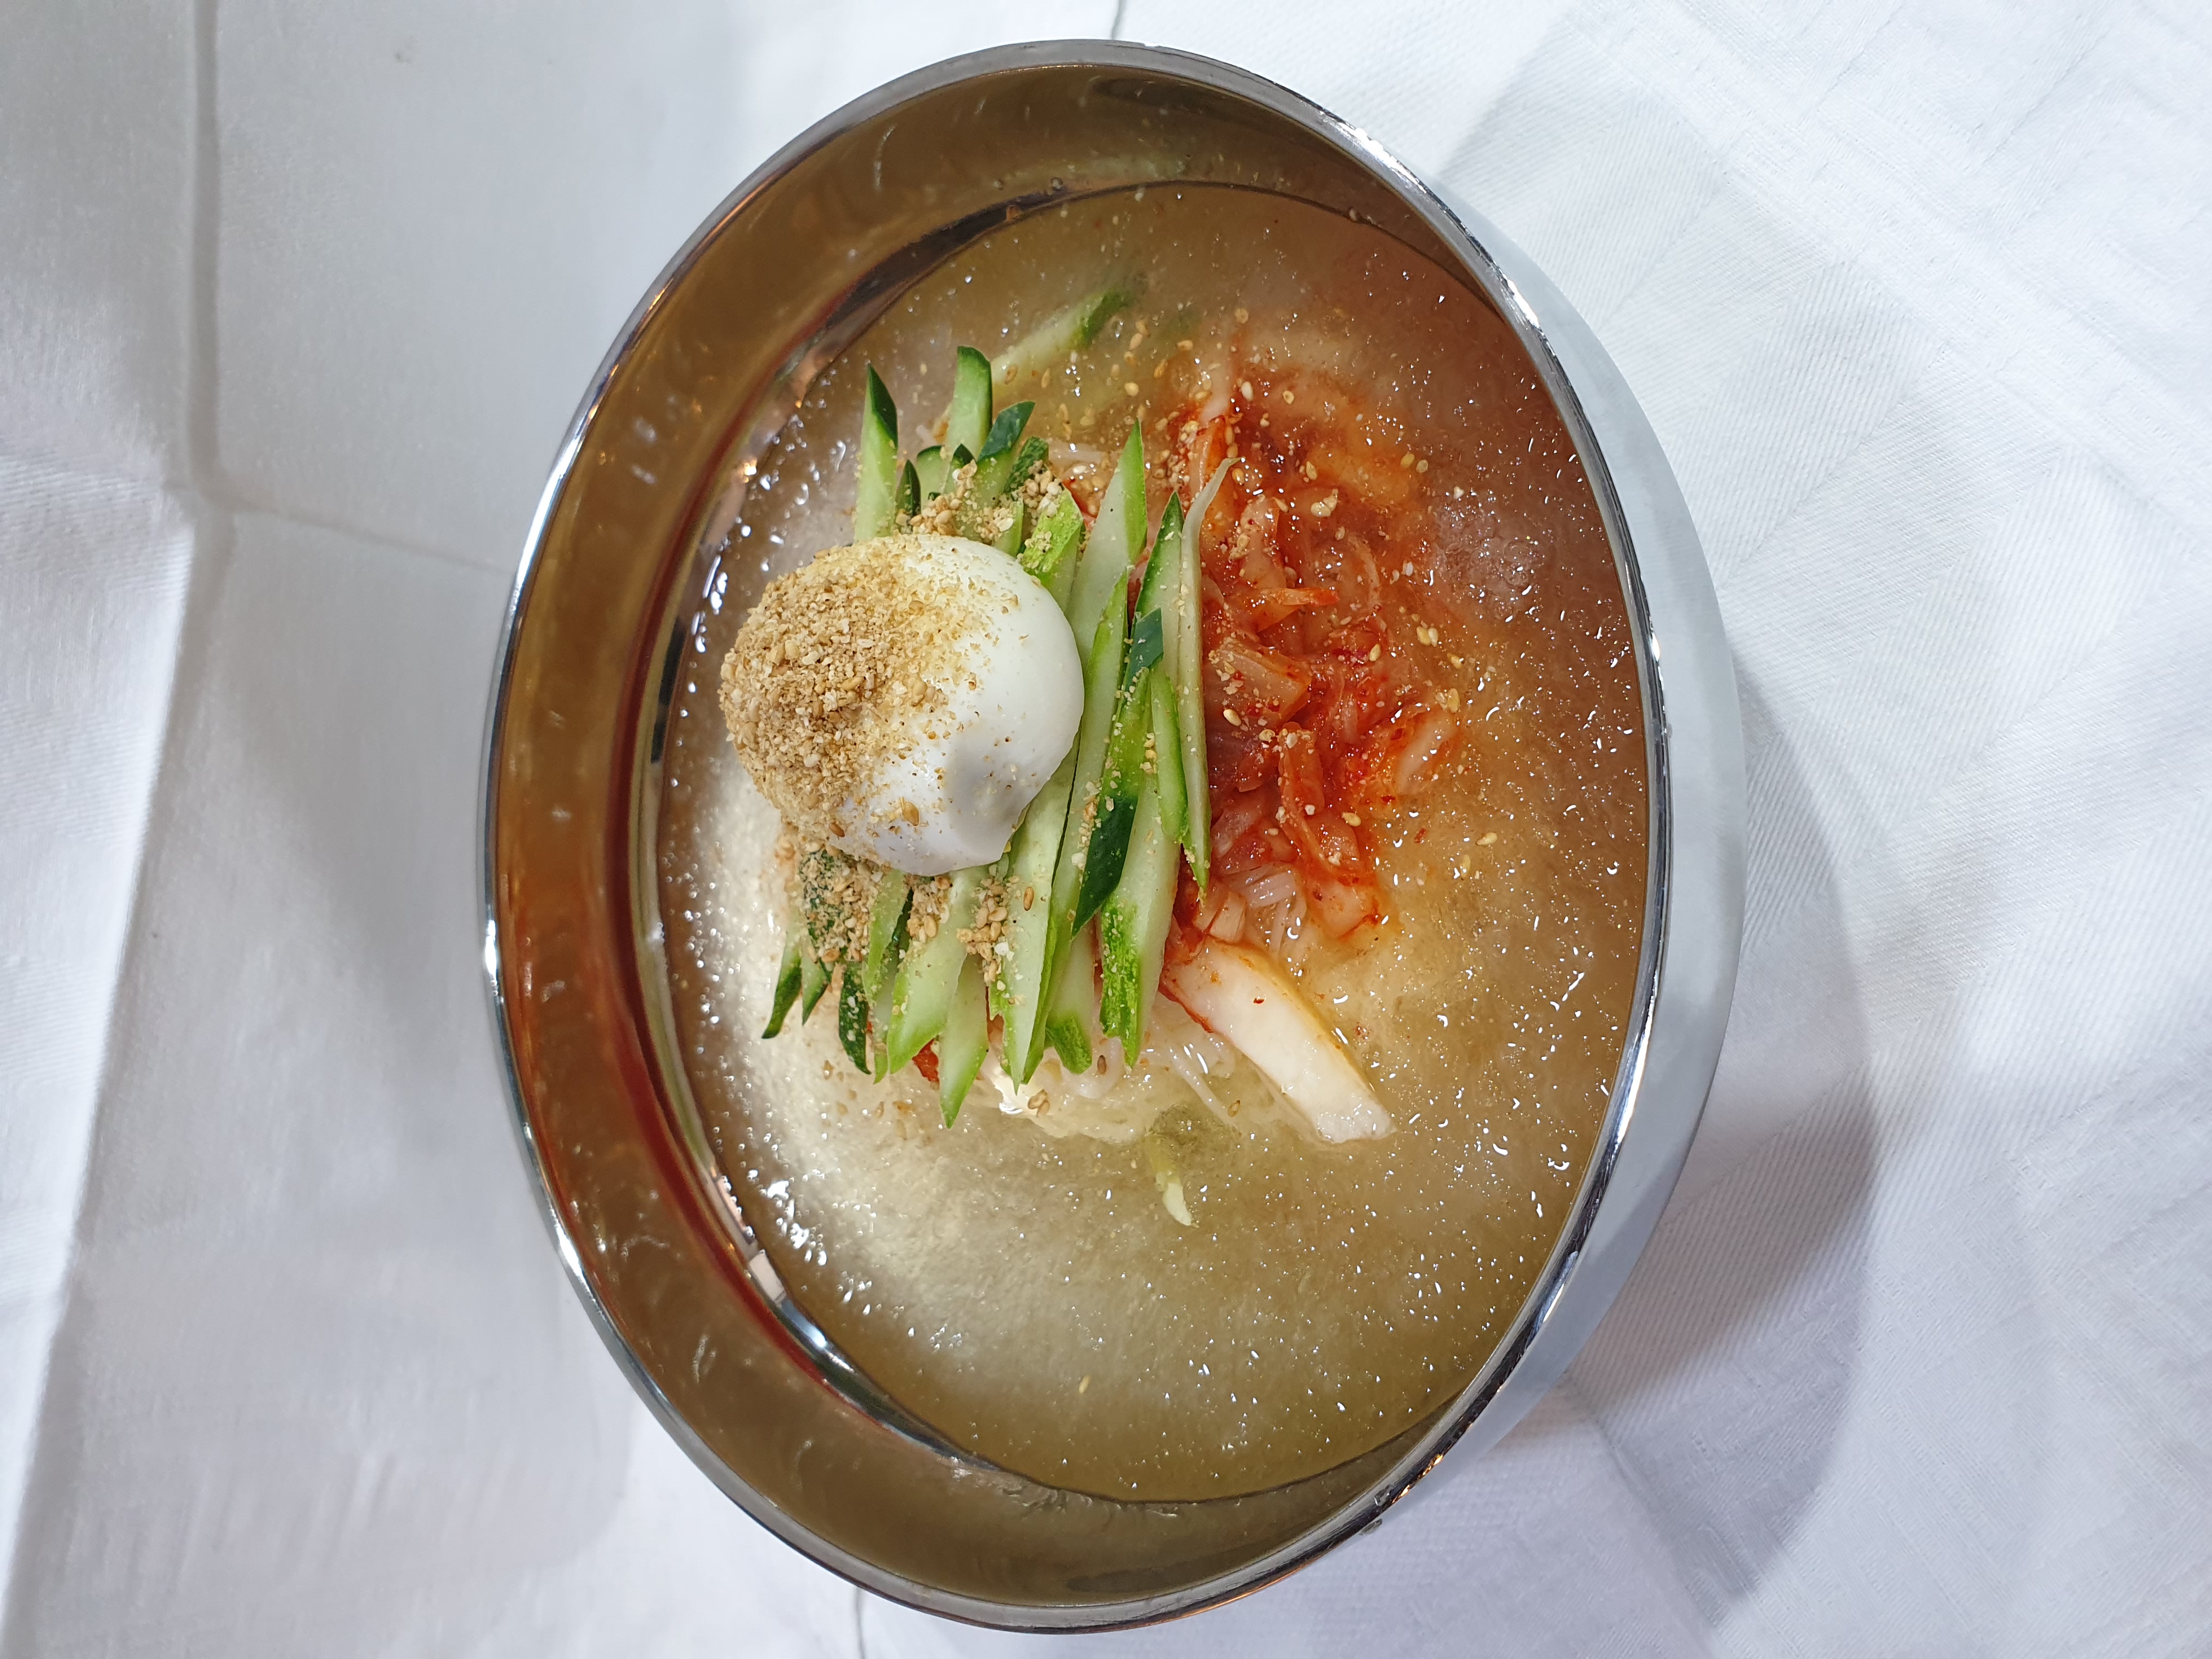
natural, dish, food, cuisine, Naengmyeon, ingredient, soup, comfort food, guk, produce, Janchi guksu, butajiru, korean food, ramen, soto ayam, noodle, chinese food, sujebi, asian soups, broth, noodle soup, sinigang